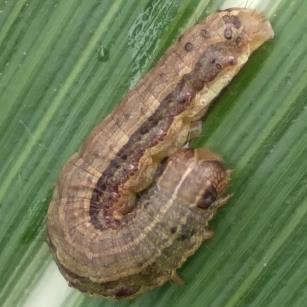
Crop: Maize
Condition: spodoptera-frugiperda-p